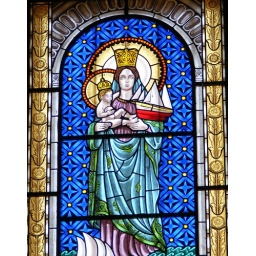
This beautiful stained glass window was taken in the fishing village of Alvor in Portugal